Migration in China

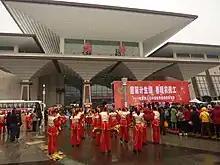
A family planning publicity event for migrant population (流动人口计划生育宣传服务活动) at the Wuchang Railway Station. January 2011.

The issue of internal migration and health in China is intricately linked with the health policies national and local level governments enforce. "Policy toward rural-urban migration in China has undergone a significant shift in the last decade, and improving the working and living conditions and access to health care of migrant workers in cities is now clearly on the agenda of national and local governments. Nonetheless, migrants' mobility and their concentration in hazardous industries continue to make it difficult to reduce their exposure to environmental and occupational health risks and to ensure their access to affordable care." In order to further improve the "living conditions and access to health care of migrant workers in cities," a number of scholars have recently provided policy recommendations.